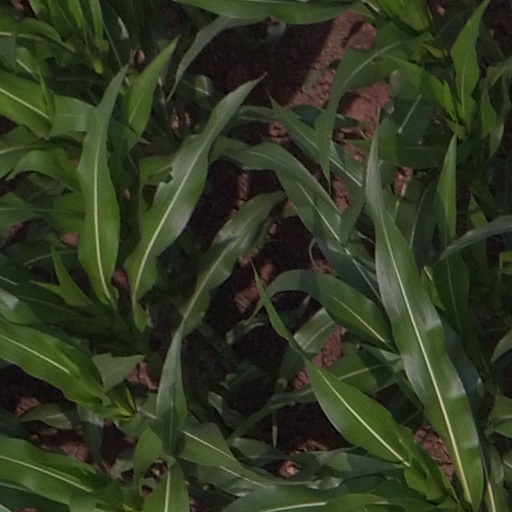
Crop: maize; corn